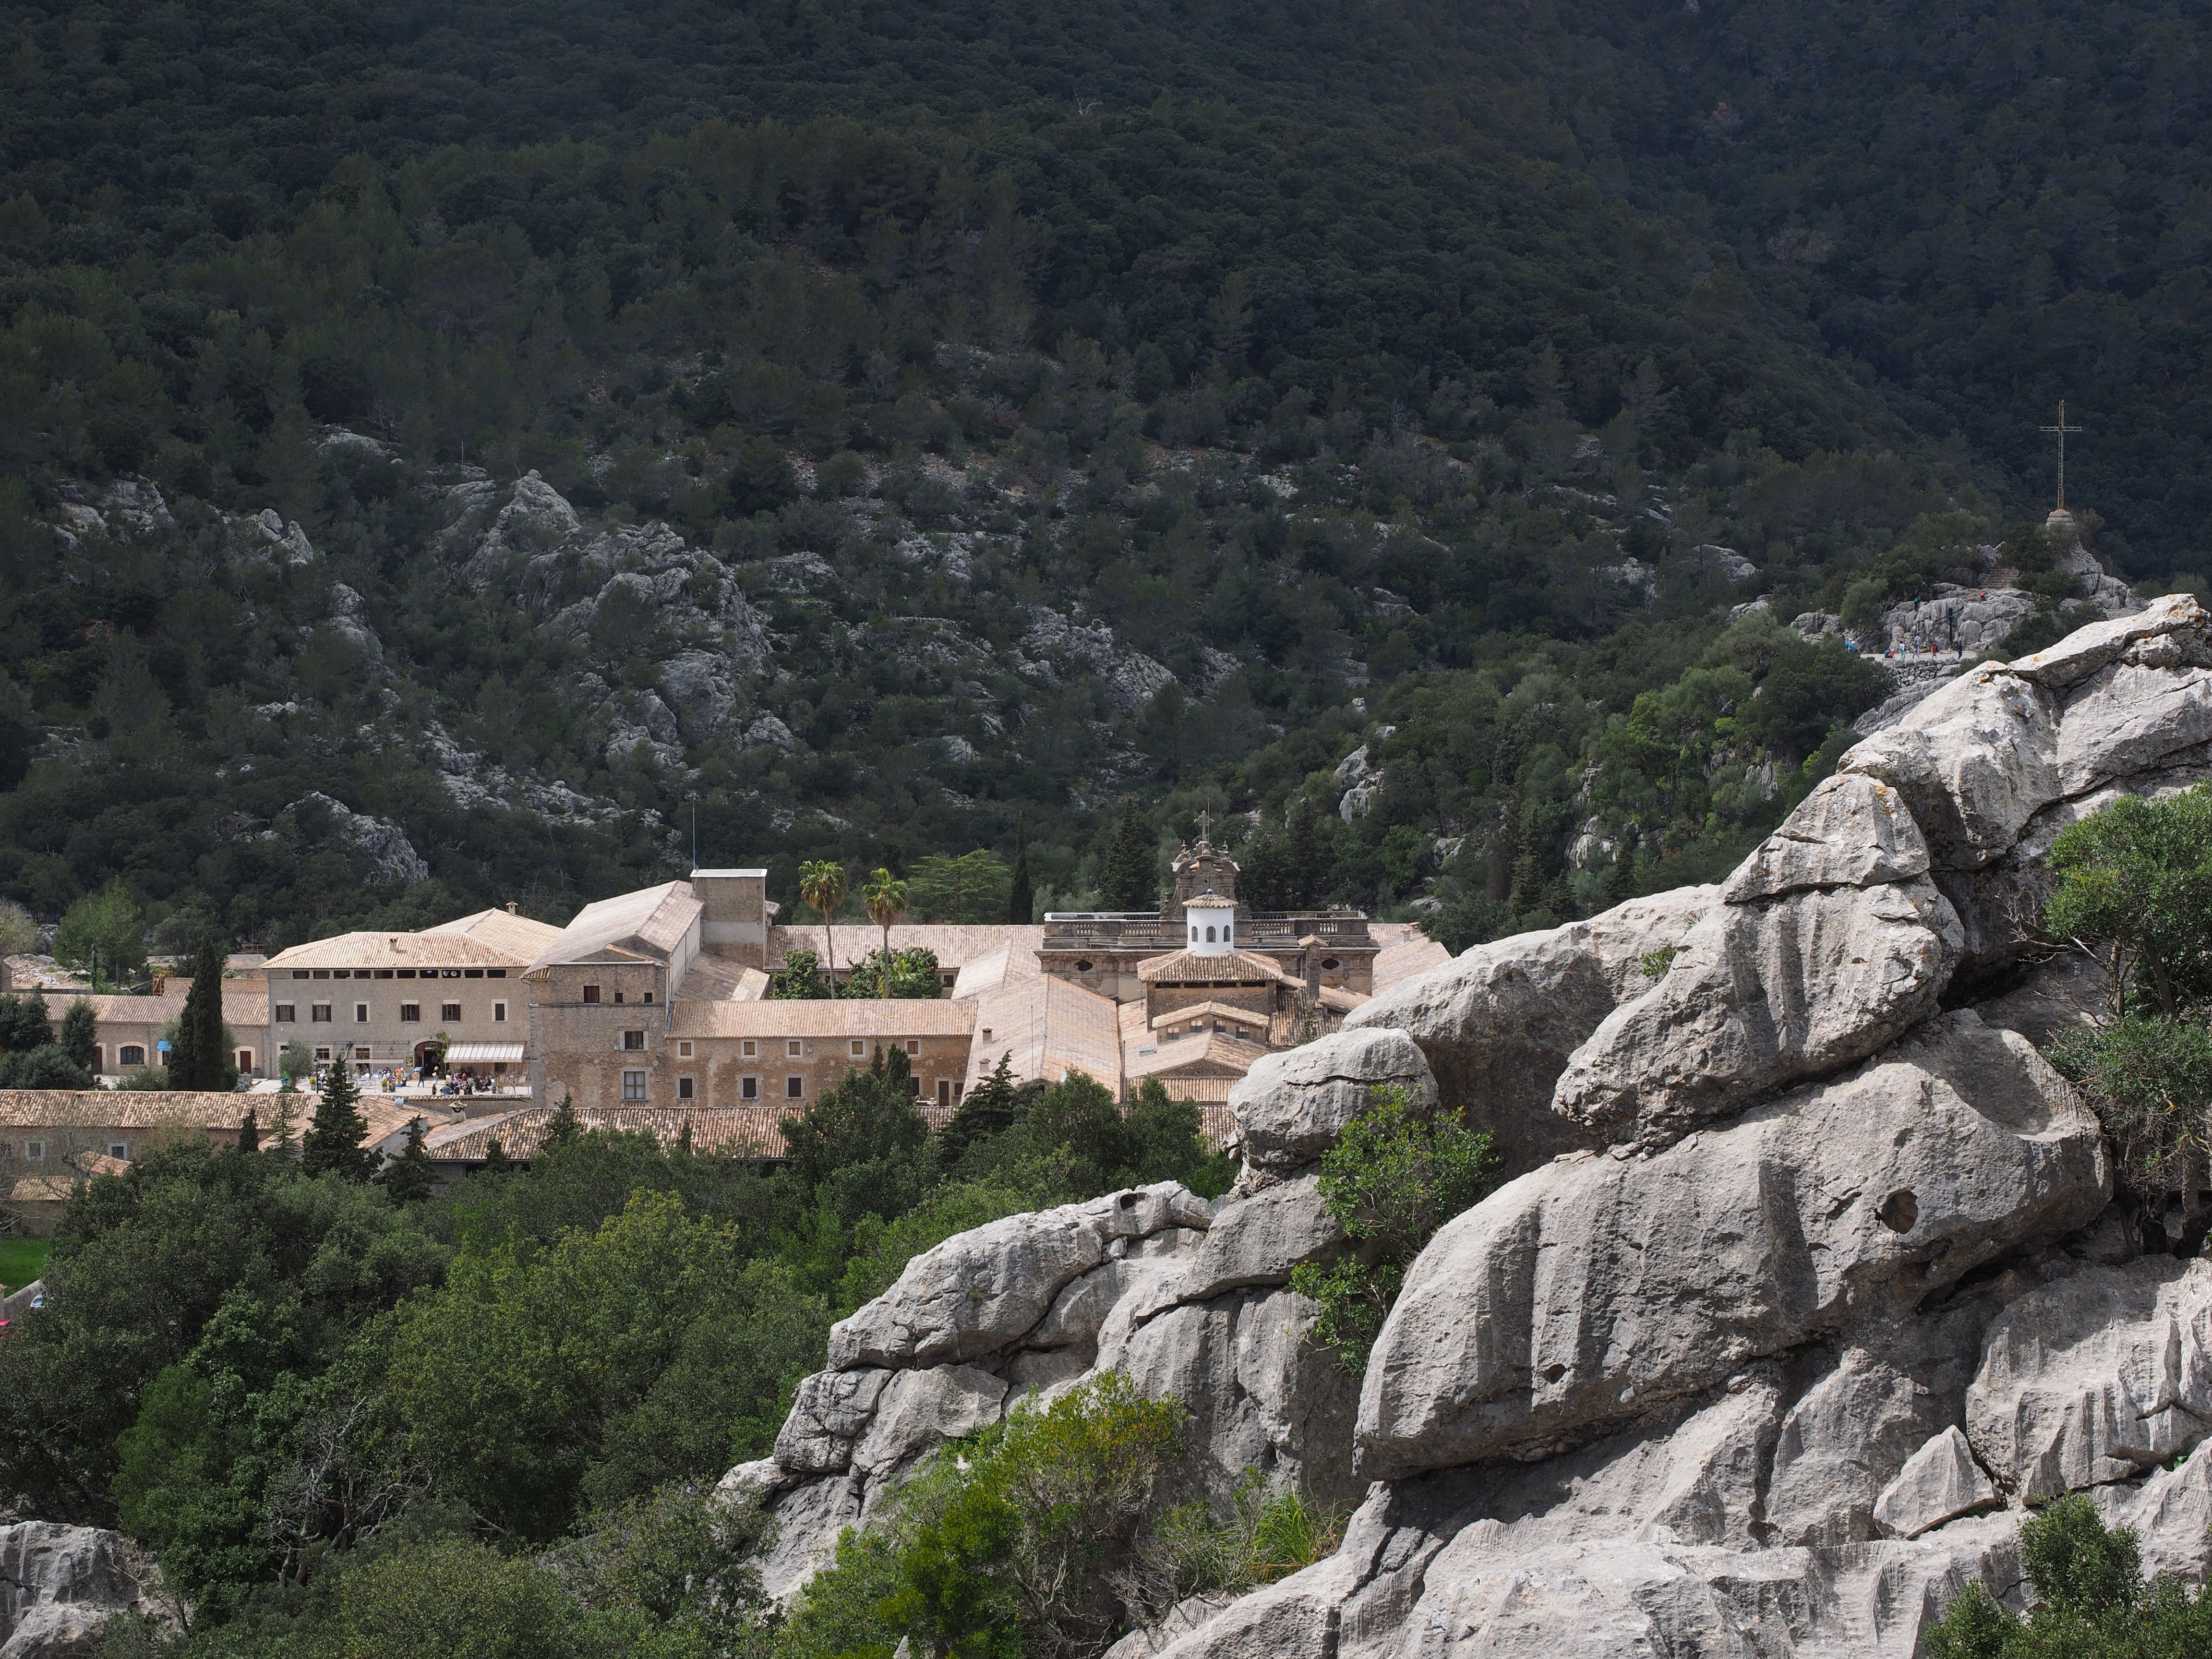
rock, mountain, valley, mountain range, cliff, terrain, material, geology, ruins, badlands, monastery, plateau, sanctuary, mallorca, wadi, fathers, santuari, place of pilgrimage, santa maria, spiritual center, ancient history, serra de tramuntana, balearic islands spain, mountainous landforms, lluc, santuari de lluc, santuario de santa maria de lluc